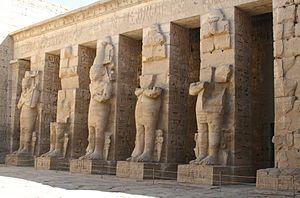
Médinet Habou, est une cité proche de Thèbes en Égypte, sur la rive ouest du Nil, en face de la cité moderne de Louxor et de son ancien temple dédié à Amon-Min.